Paul C. Vogt

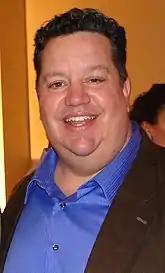
Vogt in 2011

Vogt joined the cast of "Mad TV" during the eighth season as a featured player, then was promoted to repertory status the following. He created characters such as flamboyant "Lillian Verner Game Show" host Dale Briskett and Angela Wright's Canadian cousin Natalie. His celebrity impersonations included Charlotte Rae (a reprisal of Mrs. Edna Garrett from "The Rerun Show"), Dick Cheney, James Lipton, and Richard Simmons. He left the TV show because he had an out in his contract after three years. Vogt is the second cast member (after Nelson Ascencio) to have a twin sibling appear with each other in a sketch in the show. Vogt was also the only known openly gay cast member.